Marta Lainfiesta Dorión

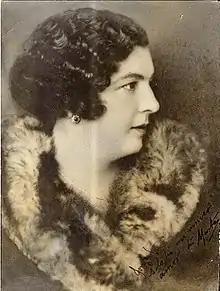

Marta Lainfiesta Dorión (January 10, 1886 – May 8, 1976) was the First Lady of Guatemala from 1931 to 1944, as the wife of Guatemalan President and dictator Jorge Ubico Castañeda.